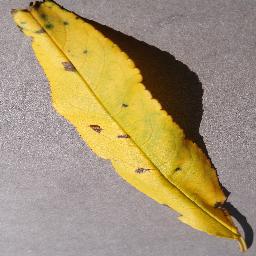
Label: Peach___Bacterial_spot